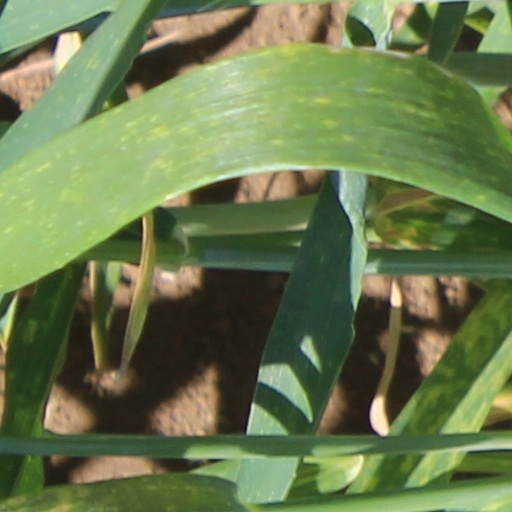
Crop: wheat